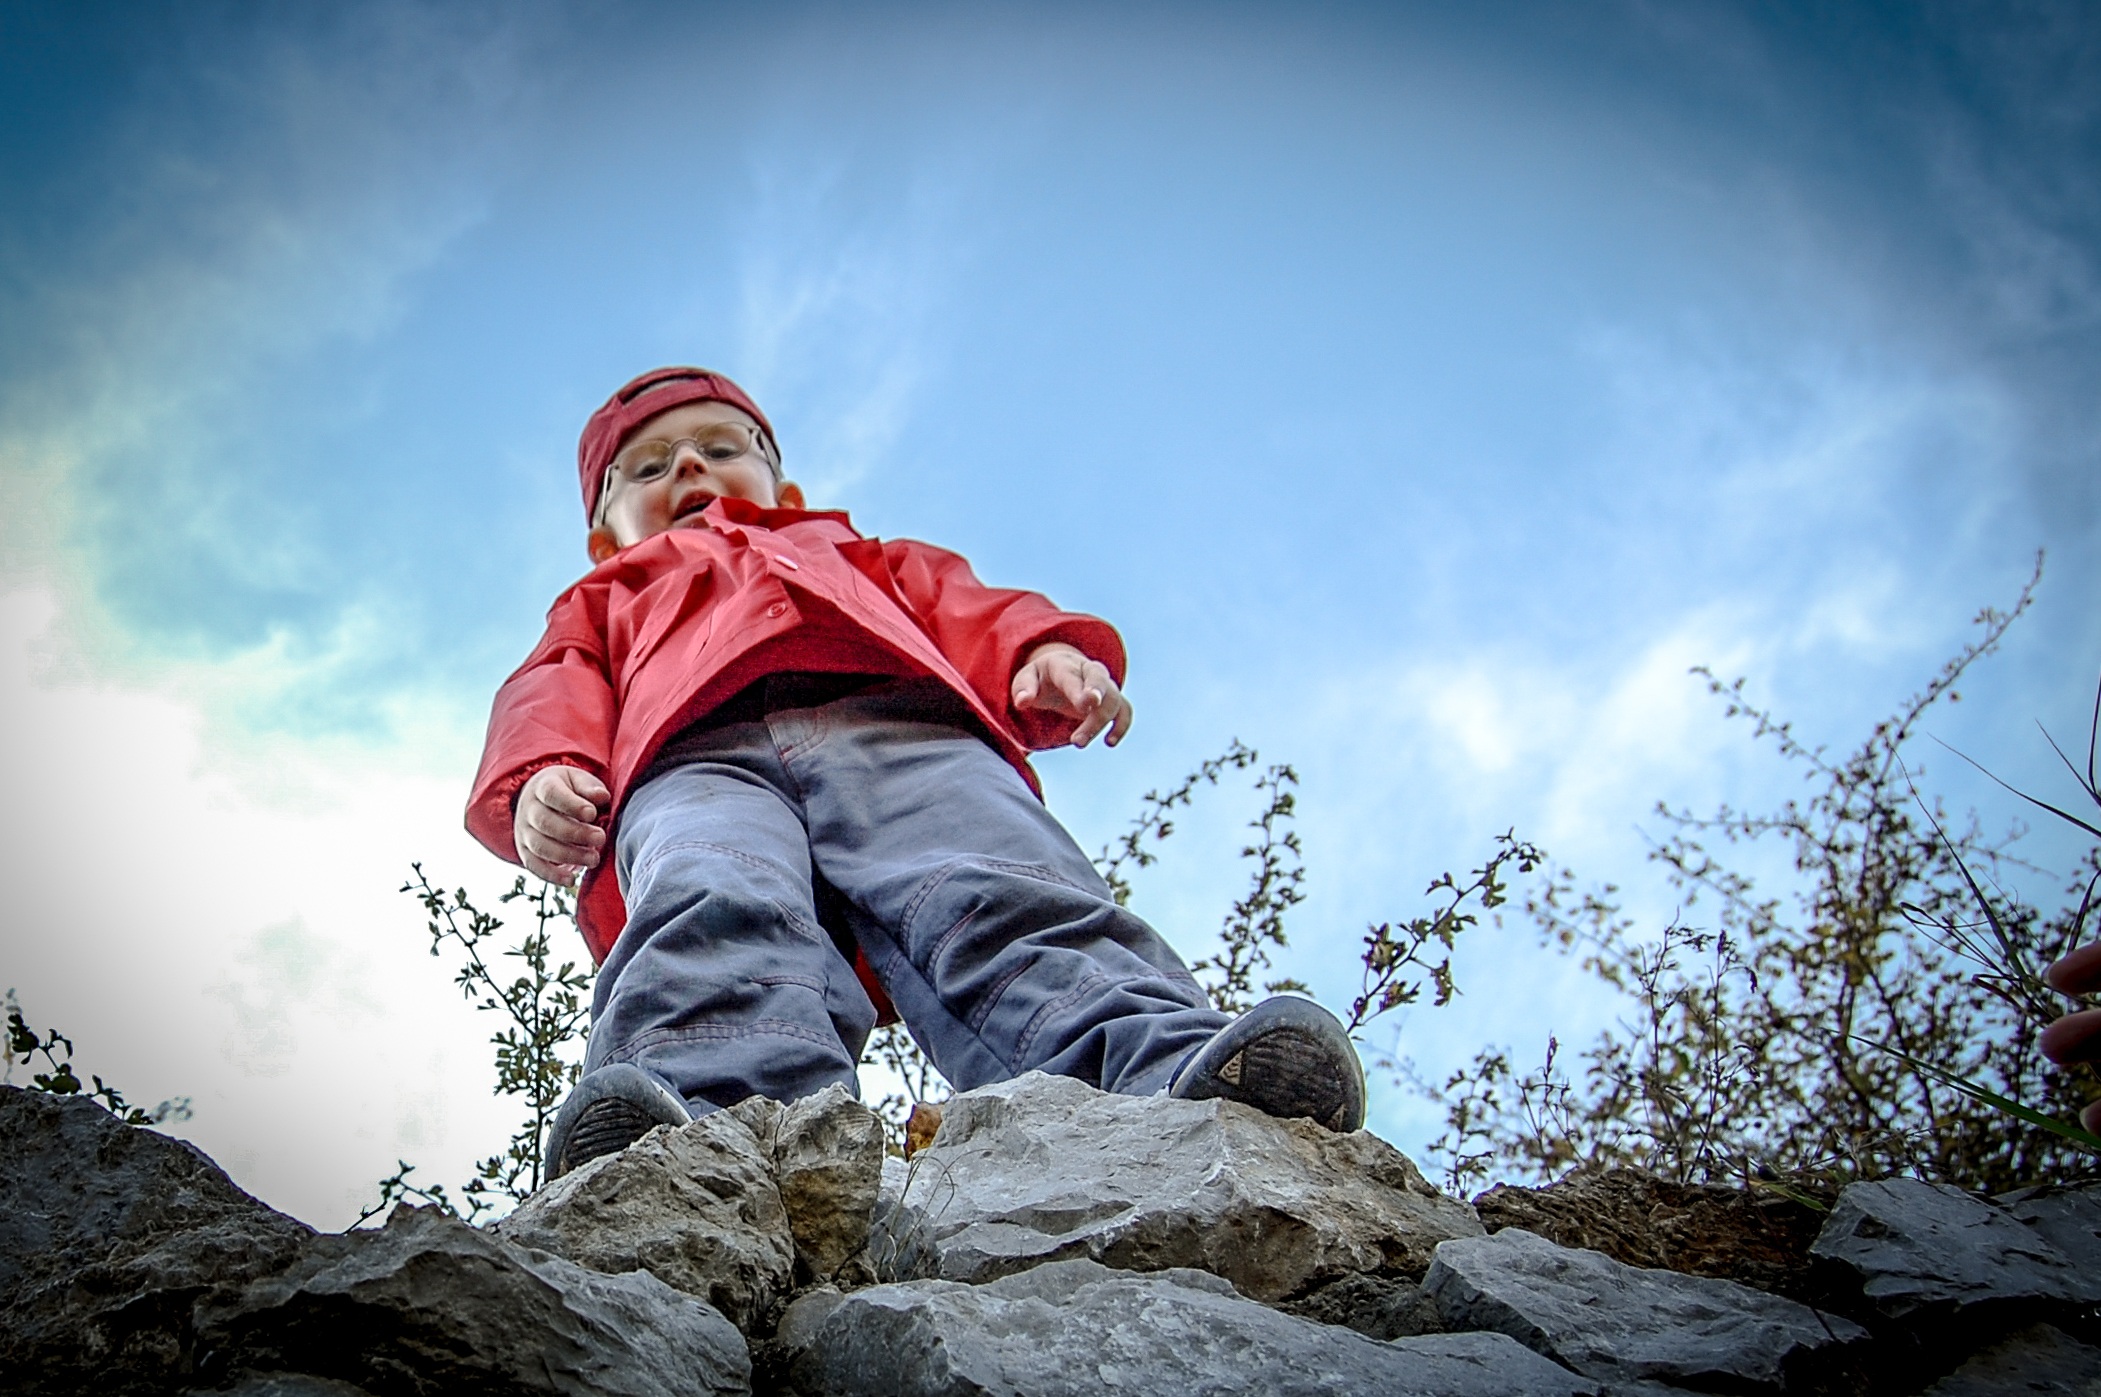
mountain, snow, winter, boy, adventure, small, child, extreme sport, summit, mountaineering, rocks, sports, mountains, the height of the